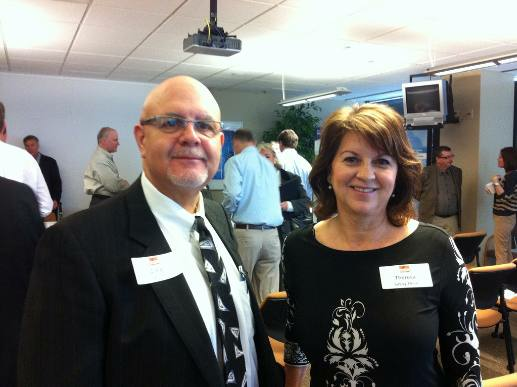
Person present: Yes